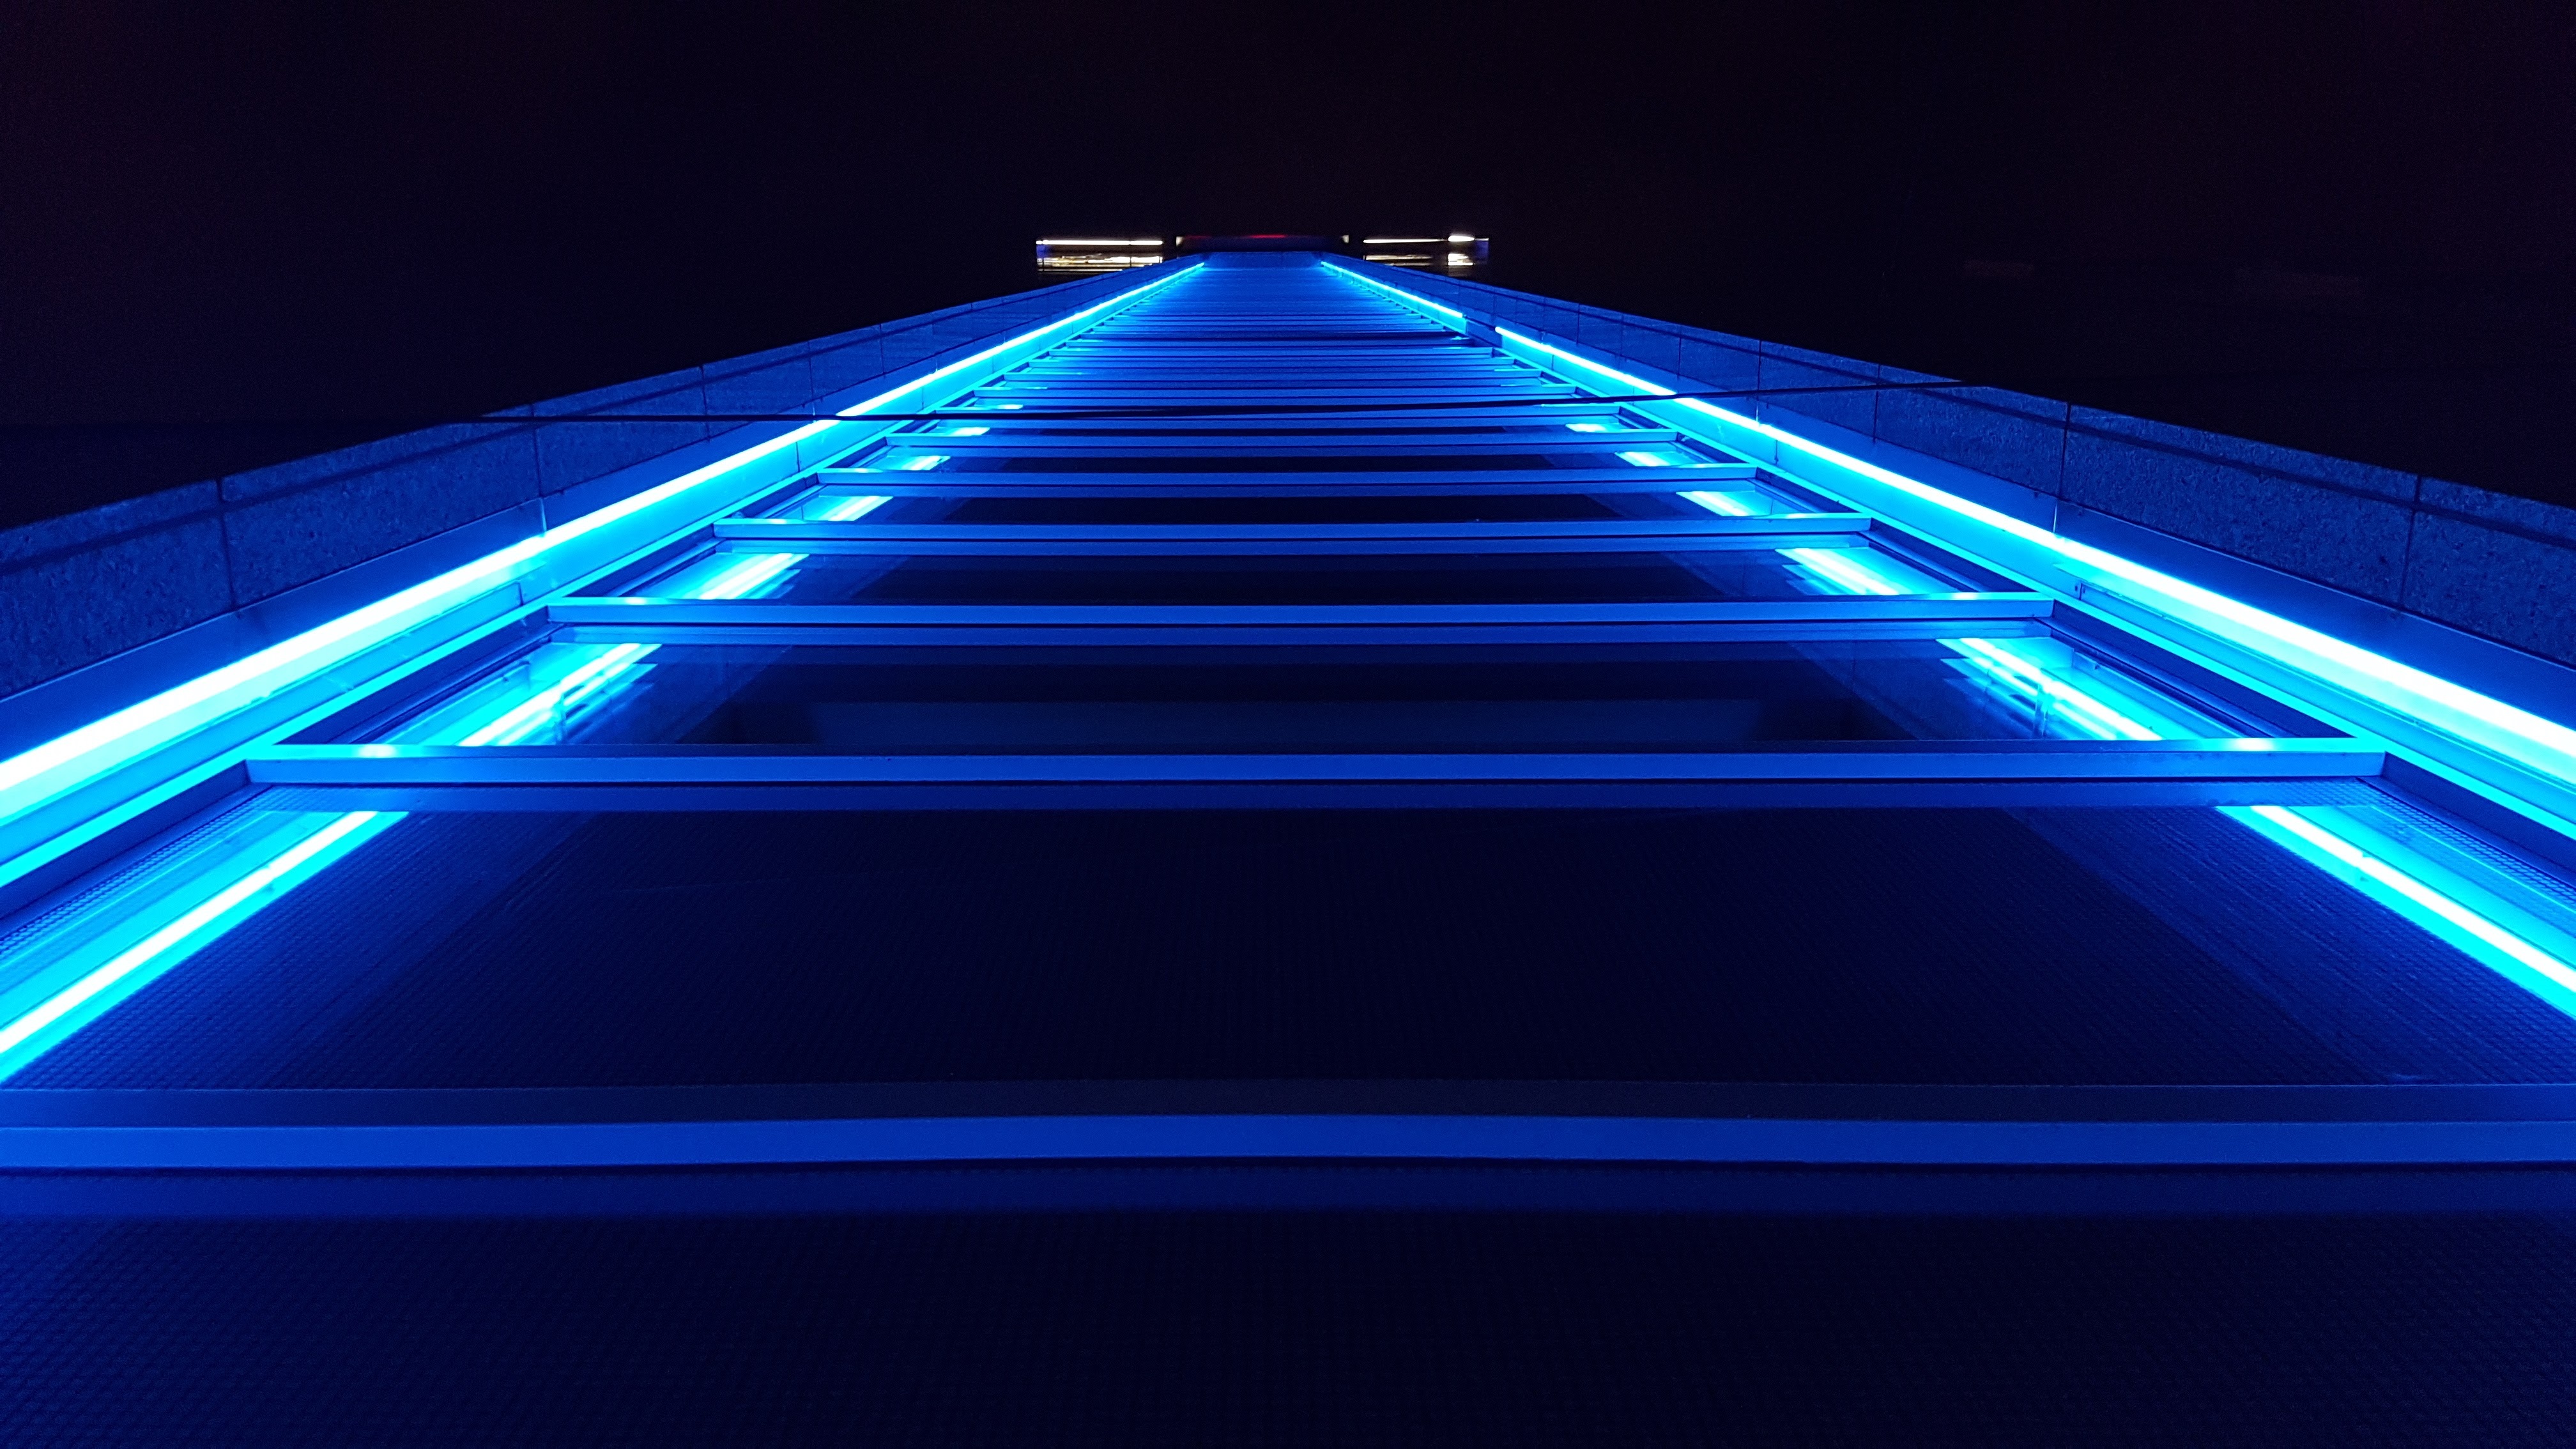
light, architecture, night, building, line, reflection, facade, darkness, blue, signage, lighting, laser, mood, shape